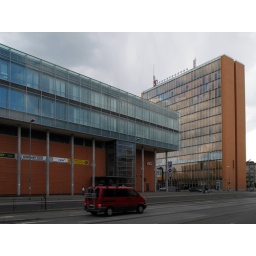
Grey sky in one direction and it's like clear blue sky in another direction